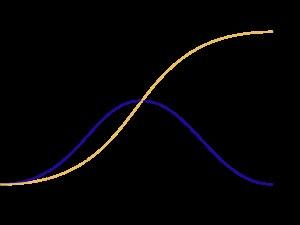
Le cycle de vie du produit est la succession d'étapes de commercialisation que traverse un produit dans le temps. En effet, les conditions de vente d'un produit changent en permanence.